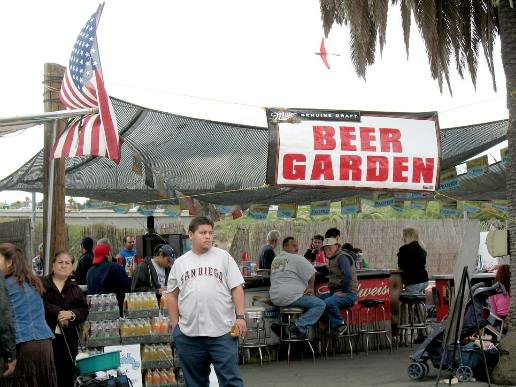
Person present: Yes